Queen Bee (ship)

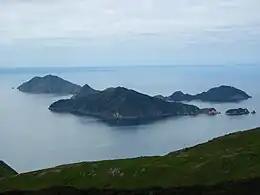
Rangitoto Island, near French Pass

At 10.34 am on Saturday, 11 August Lieut. Simpson from the "Aurora" telegraphed from Cable Bay that the cutter and all on board had been located safe and well at French Pass. When those on the cutter left the "Queen Bee" on the 7th they found that they only had three oars, which were almost useless, no sails or mast, a bottle of water and three tins of preserved meat. The boat was overloaded and so they attempted to catch the lifeboat to transfer some of the people. After struggling for an hour and a half they turned to run before the sea, being blown seaward. The cutter was constantly taking on water, but fortunately the wind shifted to the north west. Making a sail from a rug held on with a brass rod, they managed to row and sail to Savage Point, just above French Pass. On the night of the 7th they remained at sea near the mouth of Puna Harbour. The next morning at daybreak they landed on the beach, made a fire and boiled water. Some of the crew went in search of help and came across the Maori settlement of Rene Hoihoi on Rangitoto Island where they were treated with great hospitality. The remained at Puna Harbour until the 9th when they rowed to Mr A Elmslie's place at French Pass. From there the people from the cutter were taken by the "Aurora" and a Maori boat to Nelson.